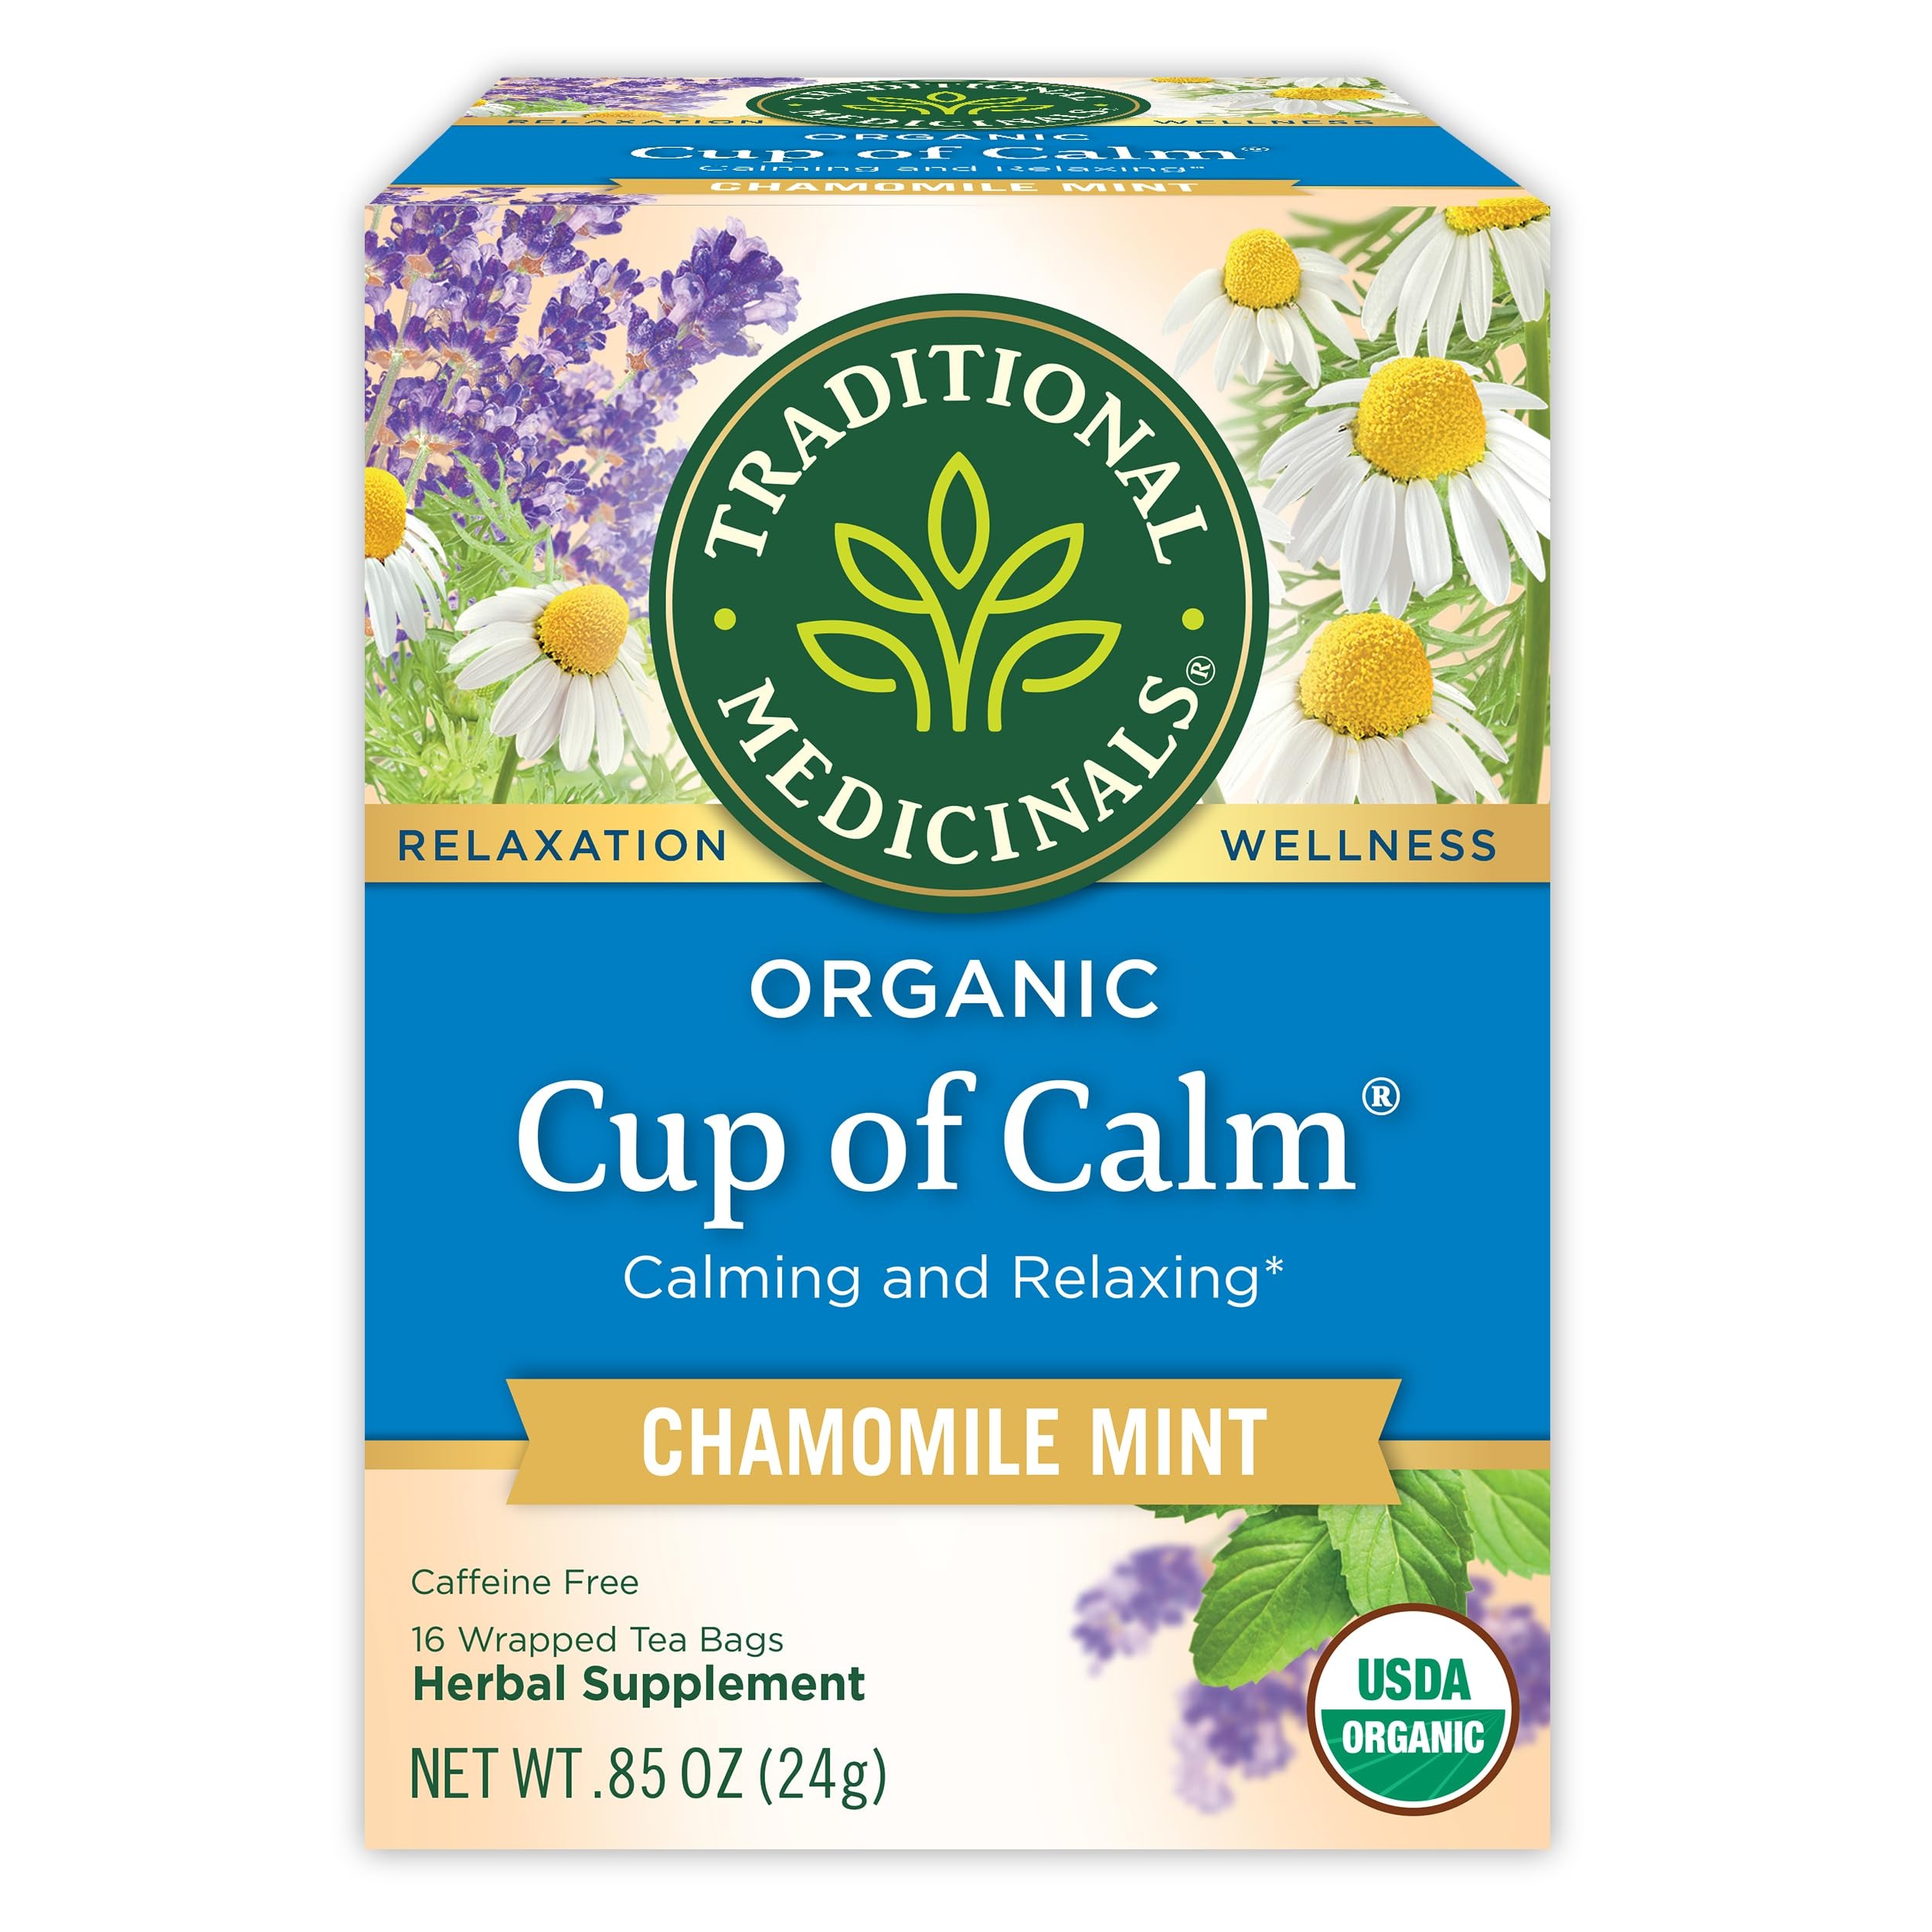
Item Name: Traditional Medicinals Tea, Organic Cup of Calm, Calming & Relaxing with Chamomile Mint, 16 Tea Bags
Bullet Point 1: HERBAL POWER: Calms your nerves and supports healthy digestion.
Bullet Point 2: TASTE: Fragrant and floral with honey notes.
Bullet Point 3: PLANT STORY: To deliver the health benefits of chamomile tea, we use chamomile’s prized flowers—the most potent part of the plant due to its high essential oil content.
Bullet Point 4: Consistently high quality herbs from ethical trading partnerships; USDA Certified Organic. Non-GMO Verified. Kosher. Caffeine Free. Certified B Corp.
Bullet Point 5: 1 carton containing 16 tea bags
Value: 16.0
Unit: Count

Price: 6.49